Dividend recapitalization

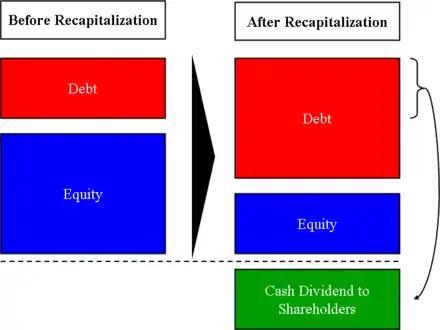
Diagram of a dividend recapitalization where debt is issued to pay a dividend to shareholders

A dividend recapitalization (often referred to as a dividend recap) in finance is a type of leveraged recapitalization in which a payment is made to shareholders. As opposed to a typical dividend which is paid regularly from the company's earnings, a dividend recapitalization occurs when a company raises debt —e.g. by issuing bonds to fund the dividend.